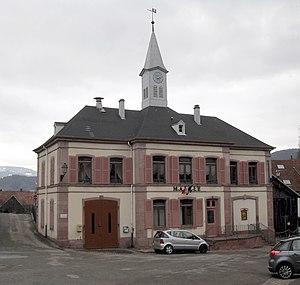
La mairie d'Eschbach-au-Val
Eschbach-au-Val est une commune française située dans le département du Haut-Rhin, en région Grand Est.